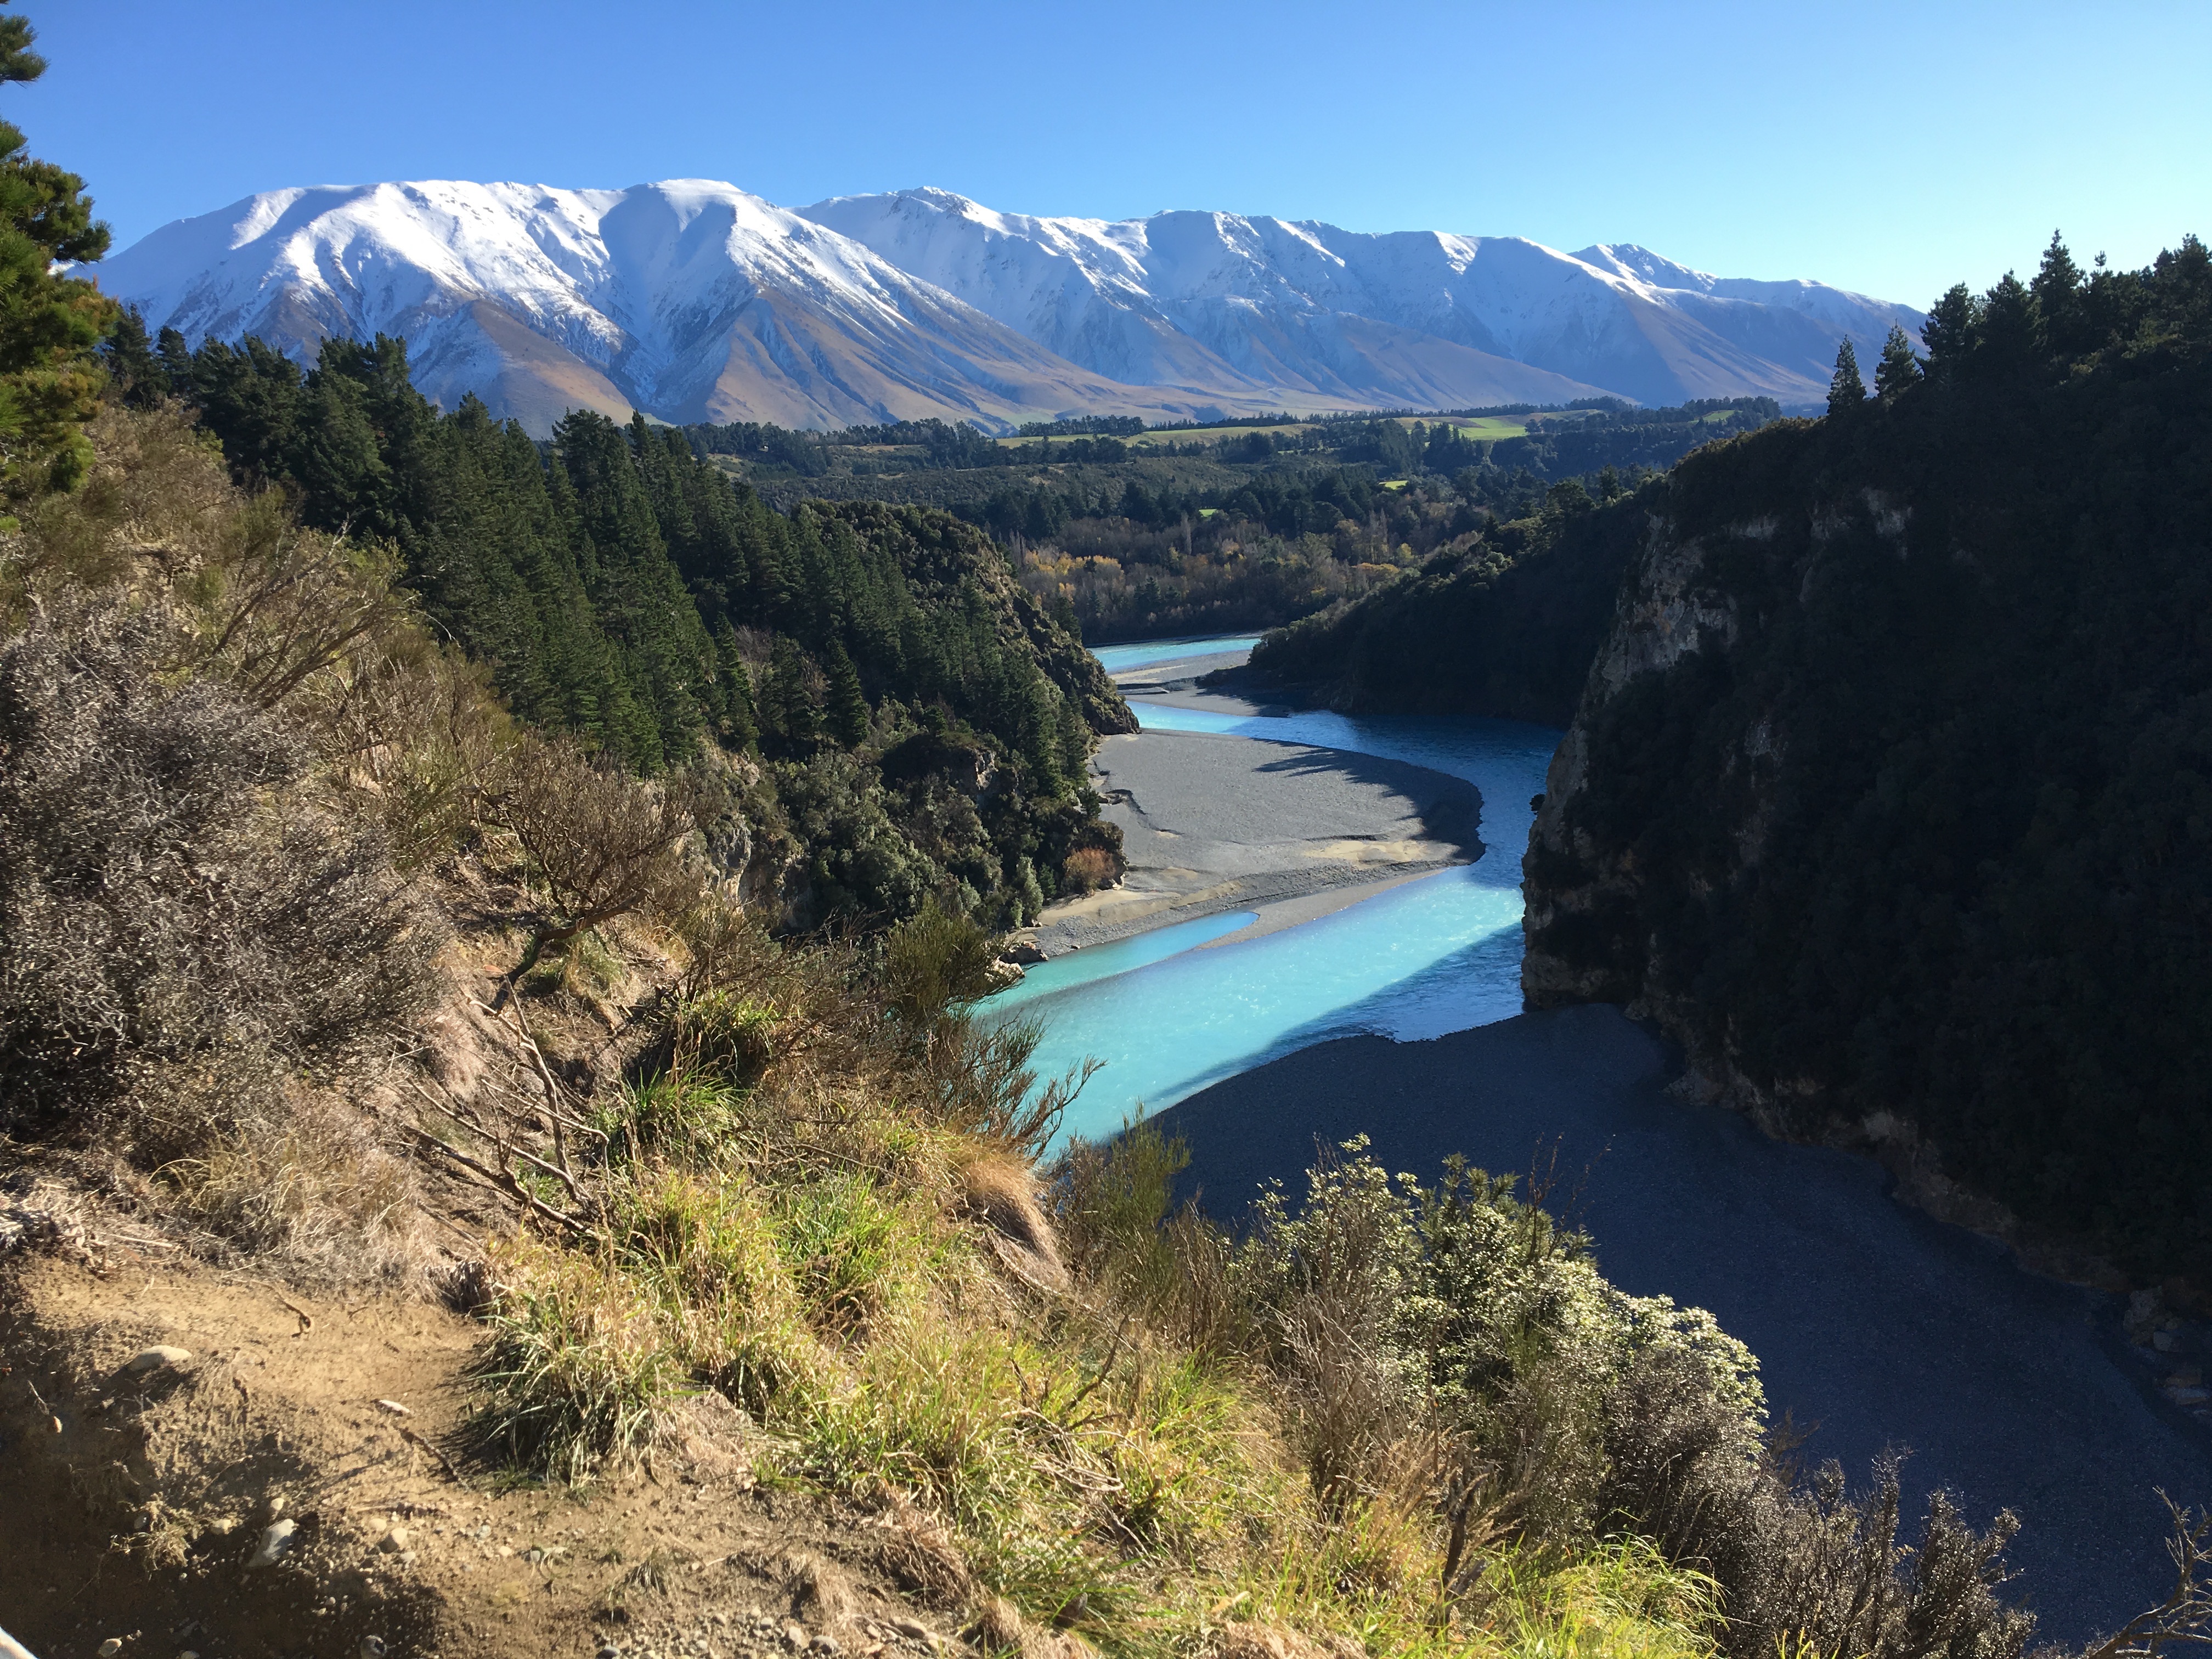
wilderness, walking, mountain, lake, adventure, valley, mountain range, reservoir, terrain, national park, ridge, plateau, loch, landform, mountain pass, geographical feature